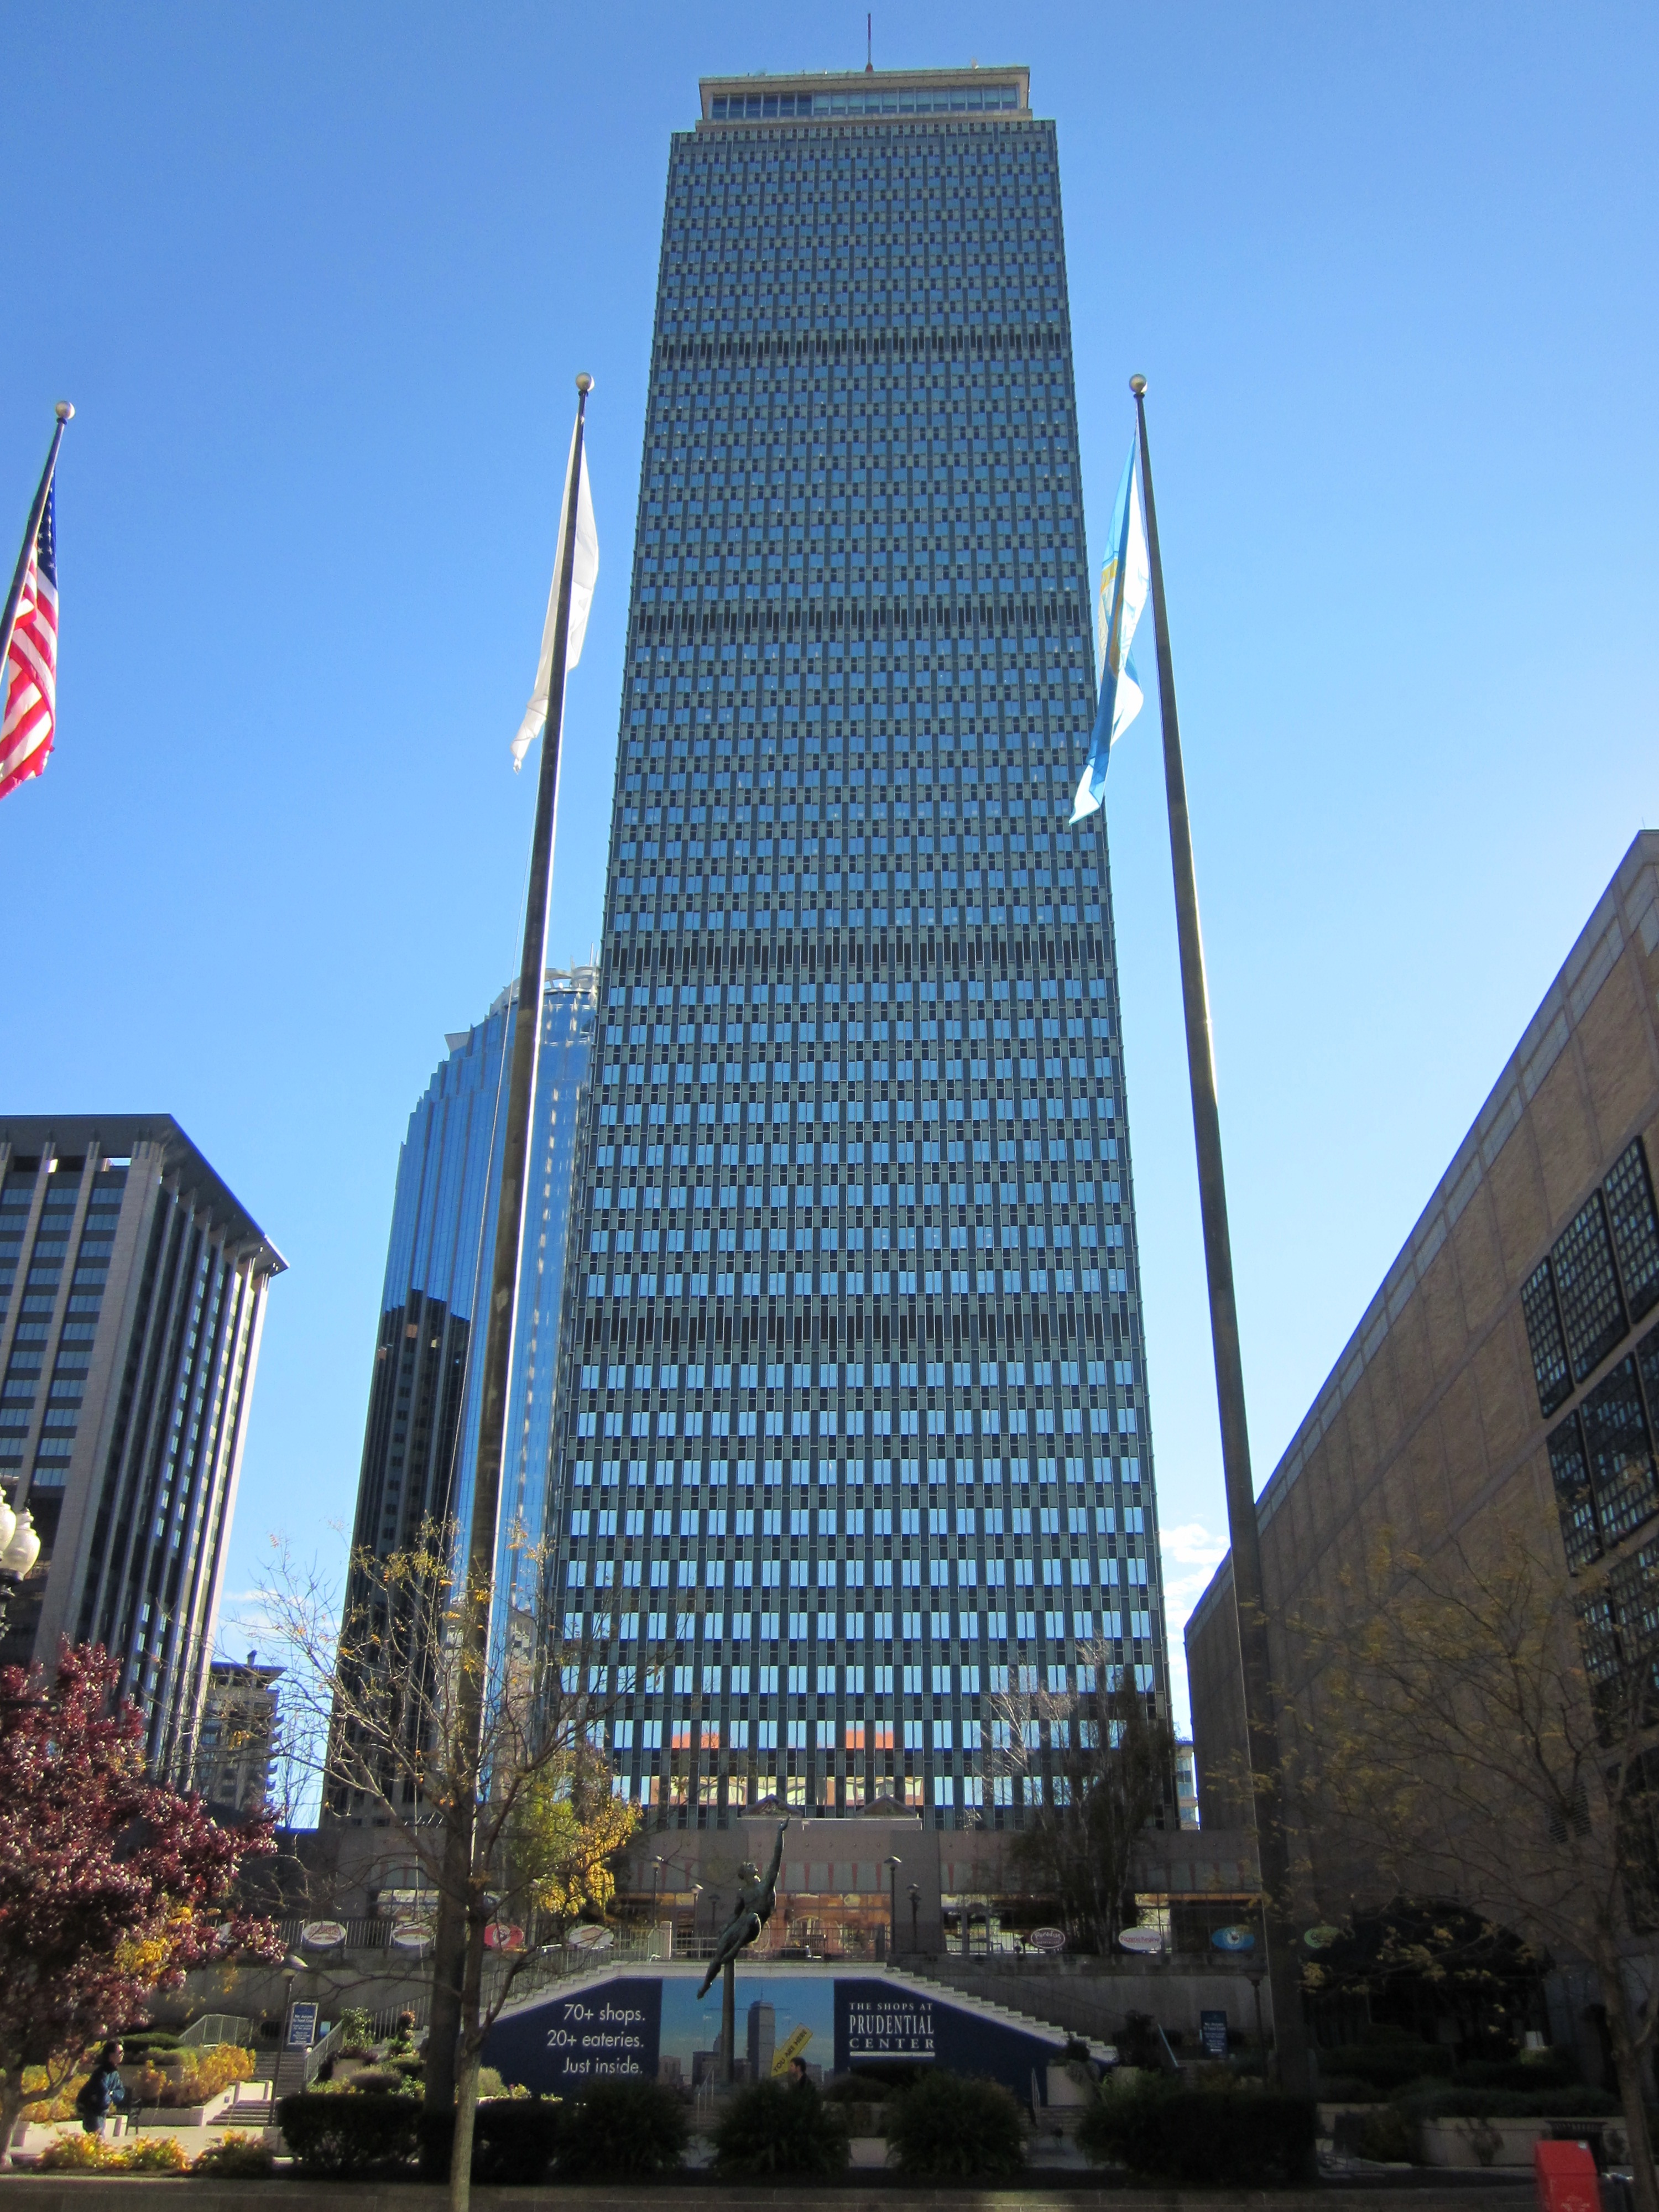
architecture, skyline, building, city, skyscraper, cityscape, downtown, tower, landmark, facade, tower block, boston, metropolis, condominium, neighbourhood, urban area, human settlement, metropolitan area